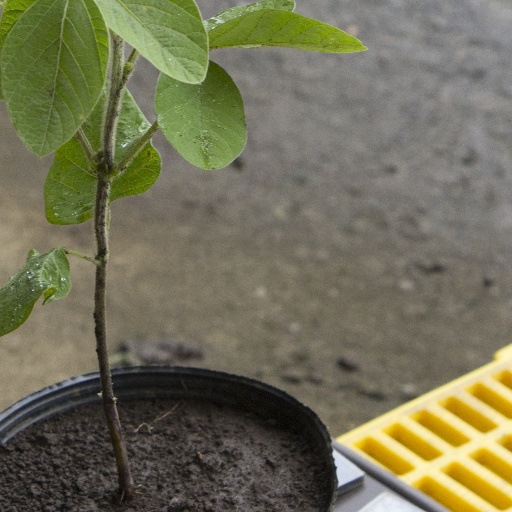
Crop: soybean